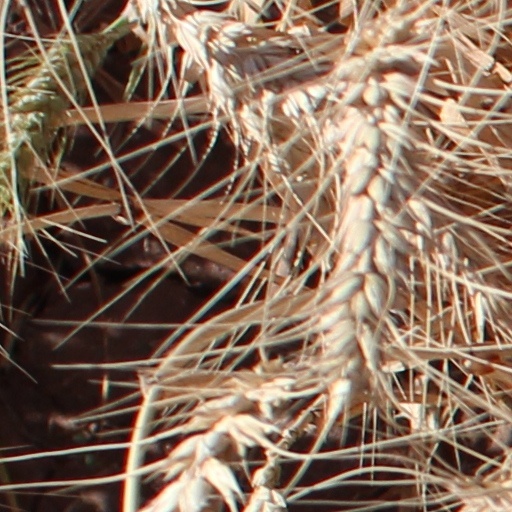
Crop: wheat